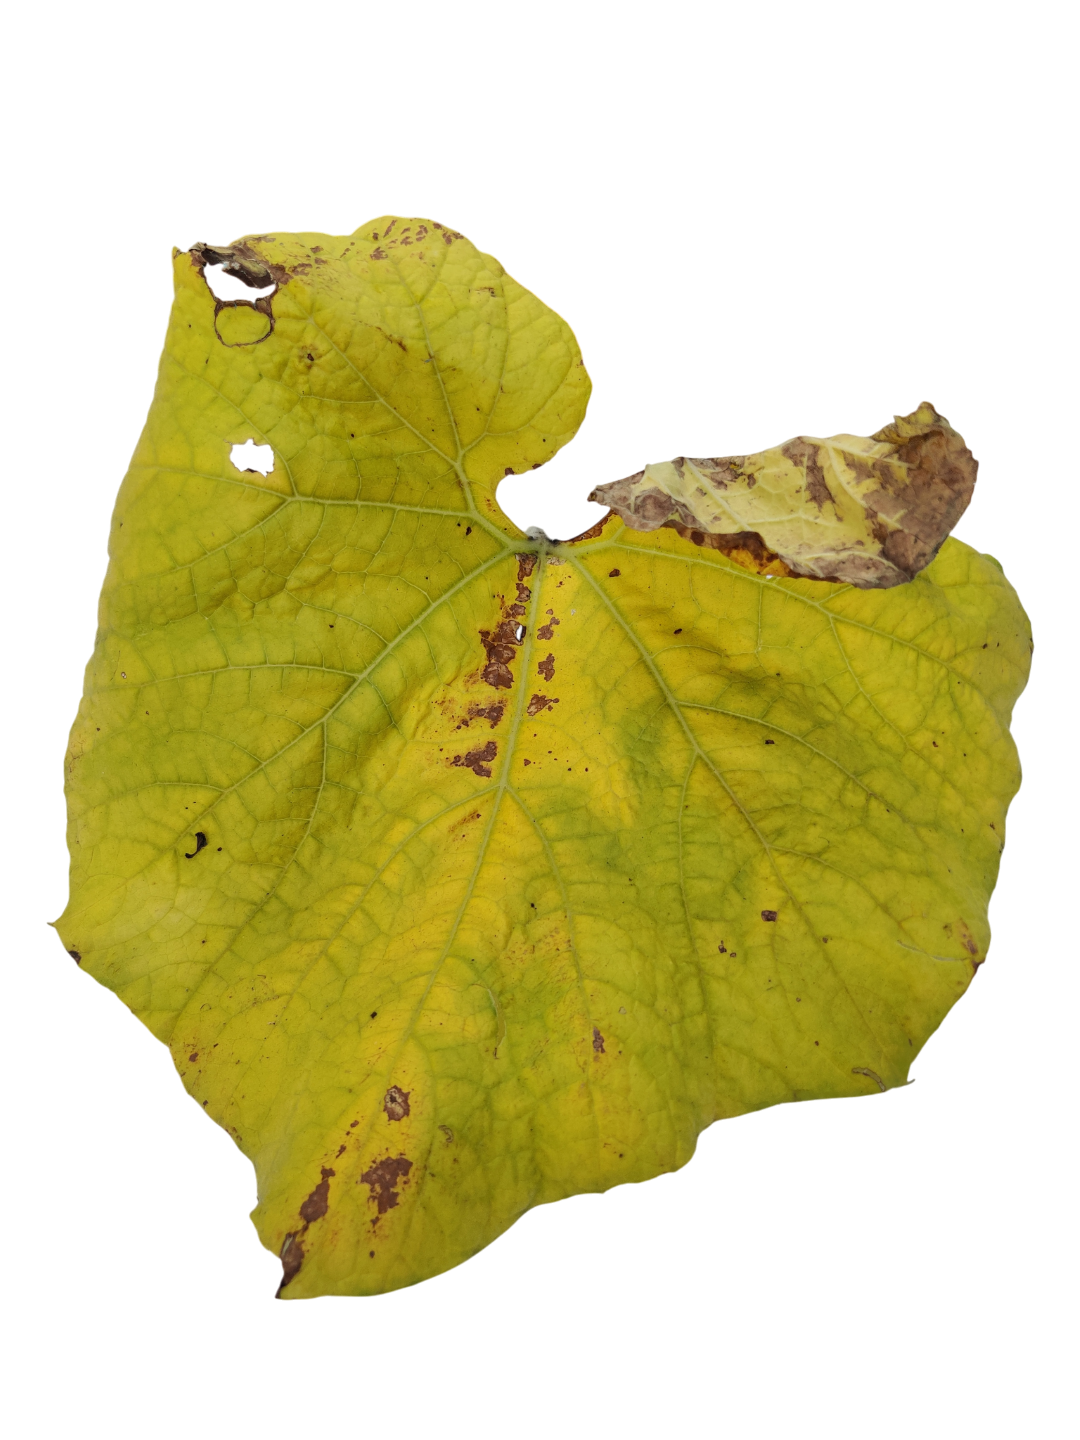
Crop: Bottle Gourd
Label: Downy_Mildew